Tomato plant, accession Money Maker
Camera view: bottom (45 deg); turntable rotation: 60 degrees
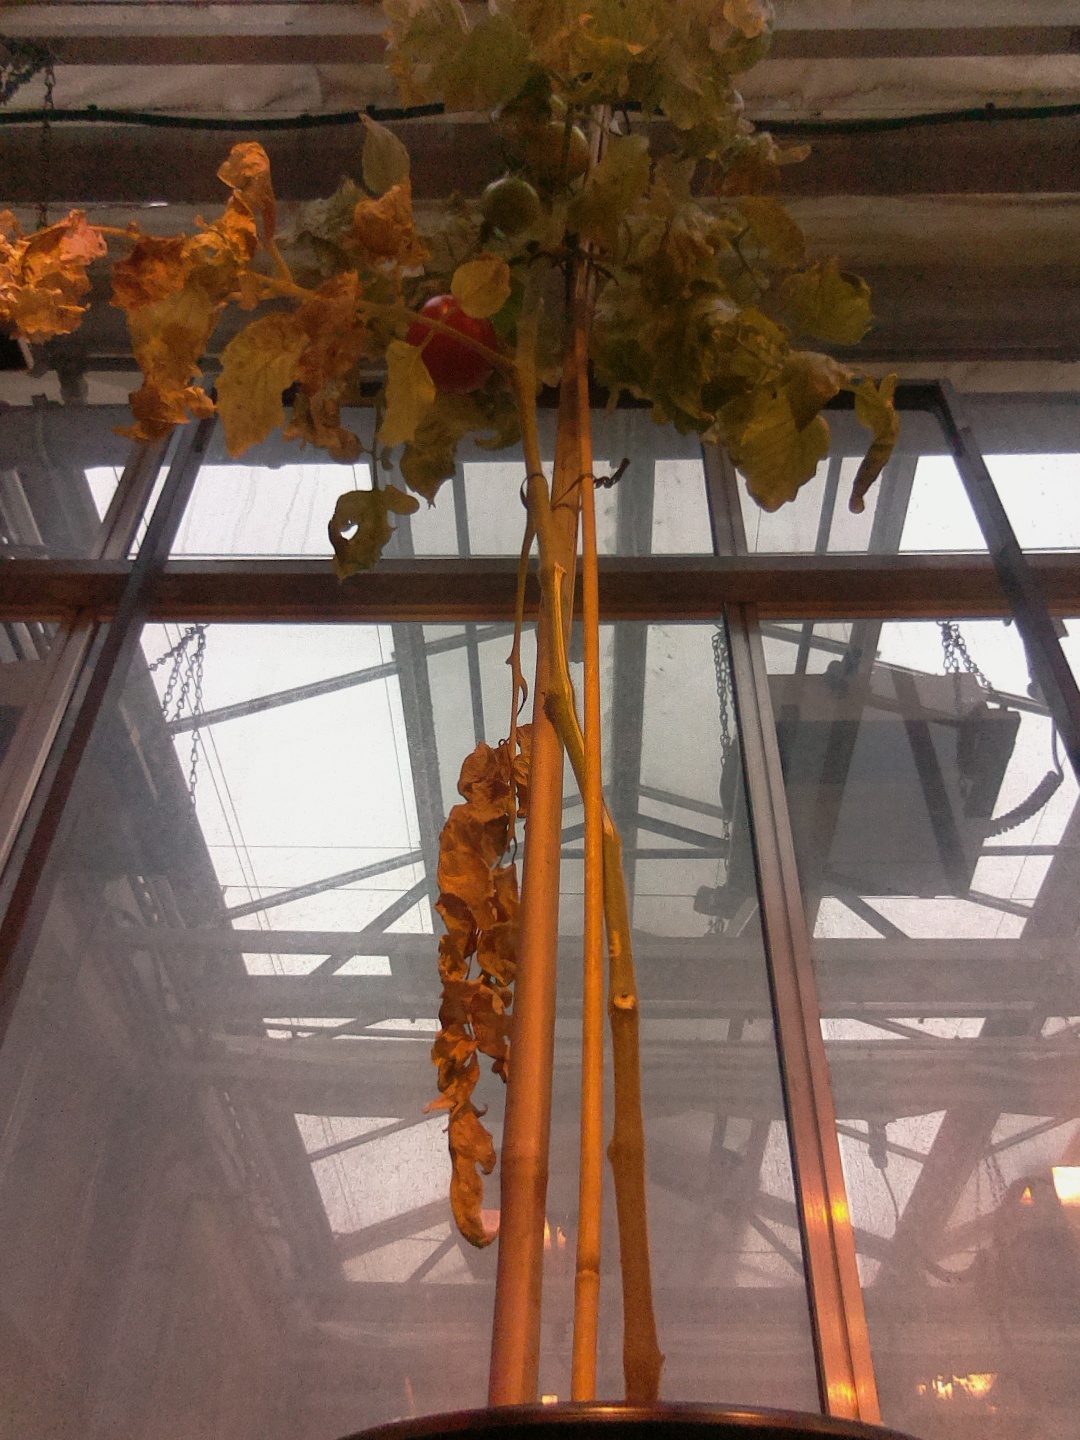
BBCH growth stage 81: 10%-20% of fruits show typical fully ripe color